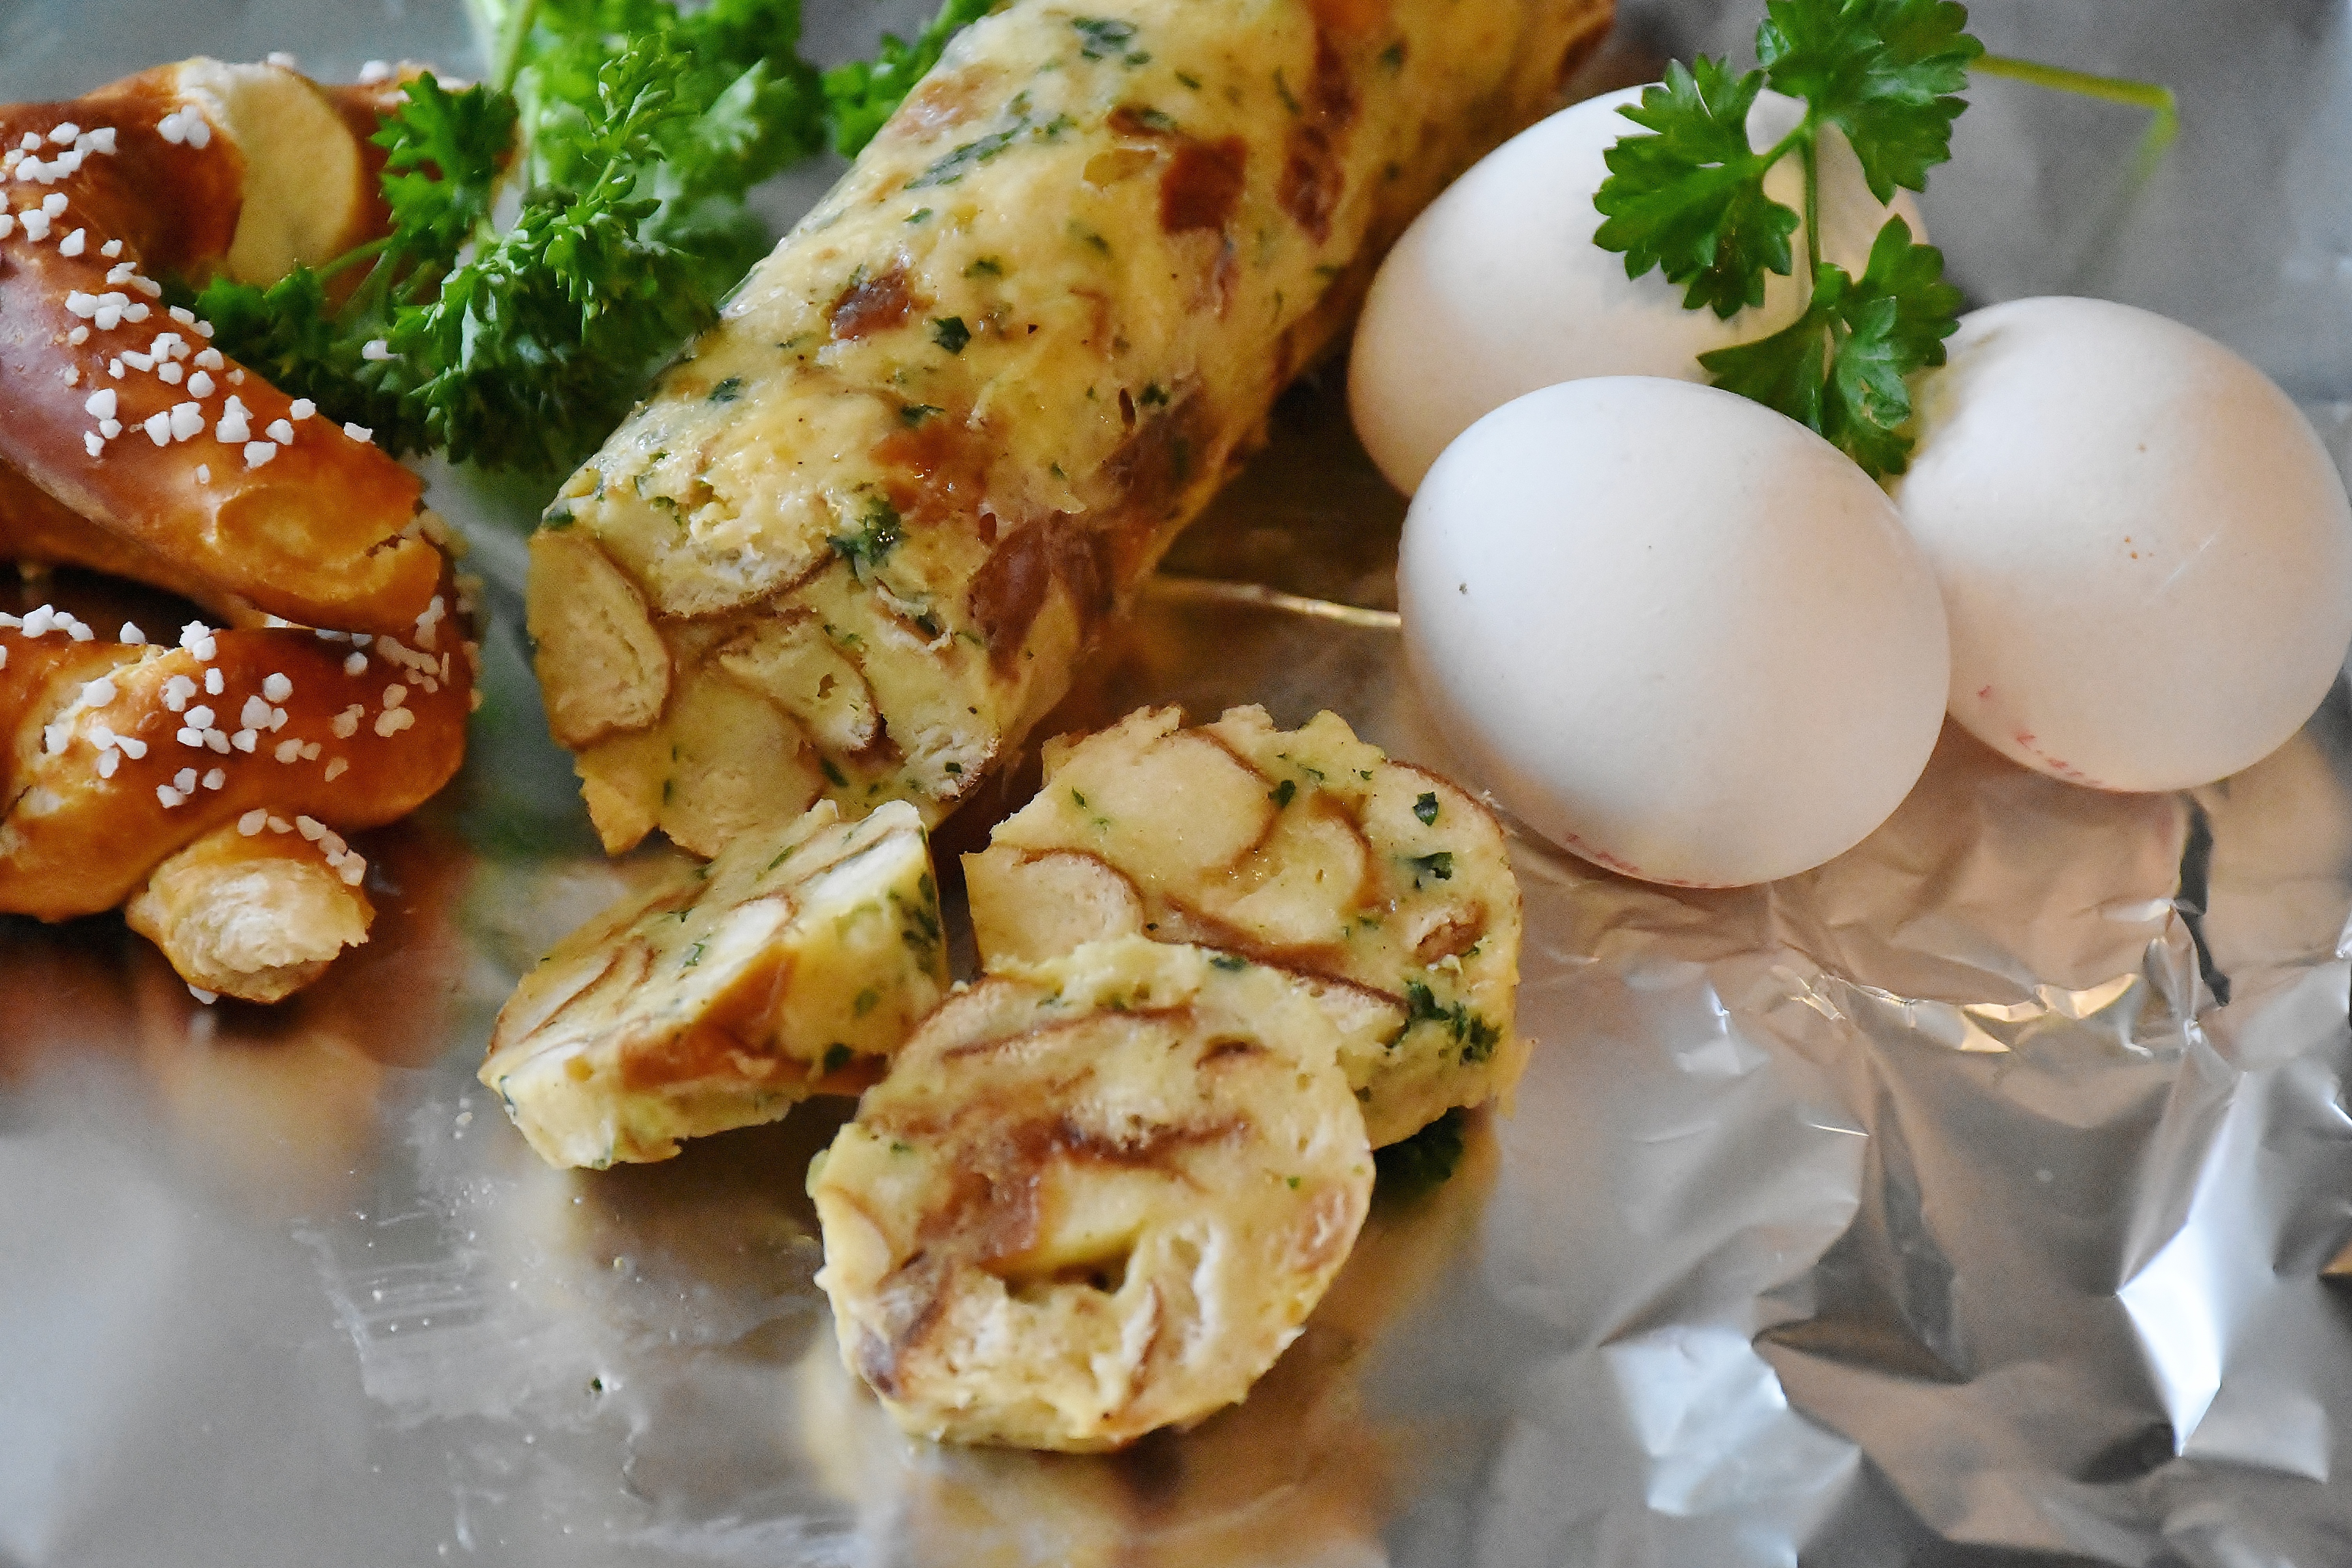
dish, meal, food, produce, seafood, salt, breakfast, eat, lunch, cuisine, delicious, egg, cook, asian food, specialty, cooked, nutrition, vegetarian food, dumpling, pretzels, ingredients, parsley, brunch, bavarian, breze, supplement, salted, hors d oeuvre, fried food, pretzel dumplings, breznkn del